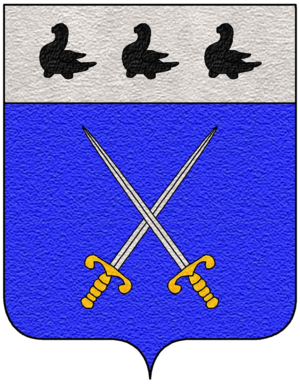
Blason de la famille Prudhomme de La Boussinière
Édouard Prudhomme de La Boussinière, né le 25 mars 1811 au Mans où il est mort le 14 décembre 1902, est l'une des principales figures républicaines du Mans au XIXᵉ siècle. En 1903 il est présenté comme le « doyen de la démocratie sarthoise ». Il est aussi connu comme le protagoniste dupé d'une affaire d'escroquerie au testament de son frère, dite « l'affaire de La Boussinière ».
Cette page donne les armoiries des familles du Maine.
Louis-Ferdinand Prudhomme de La Boussinière, né le 24 septembre 1814 à Brains-sur-Gée dans le département de la Sarthe et mort au combat en Crimée en Russie lors de la bataille de Malakoff à Sébastopol le 18 juin 1855 est un officier supérieur d'artillerie du Second Empire.
La famille Prudhomme de La Boussinière, anciennement Prudhomme, est originaire de Mareil-en-Champagne dans la Sarthe. Sa filiation suivie débute au XVIIᵉ siècle.